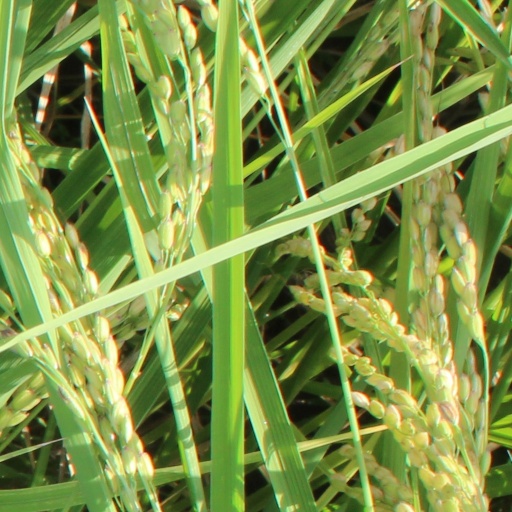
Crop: rice